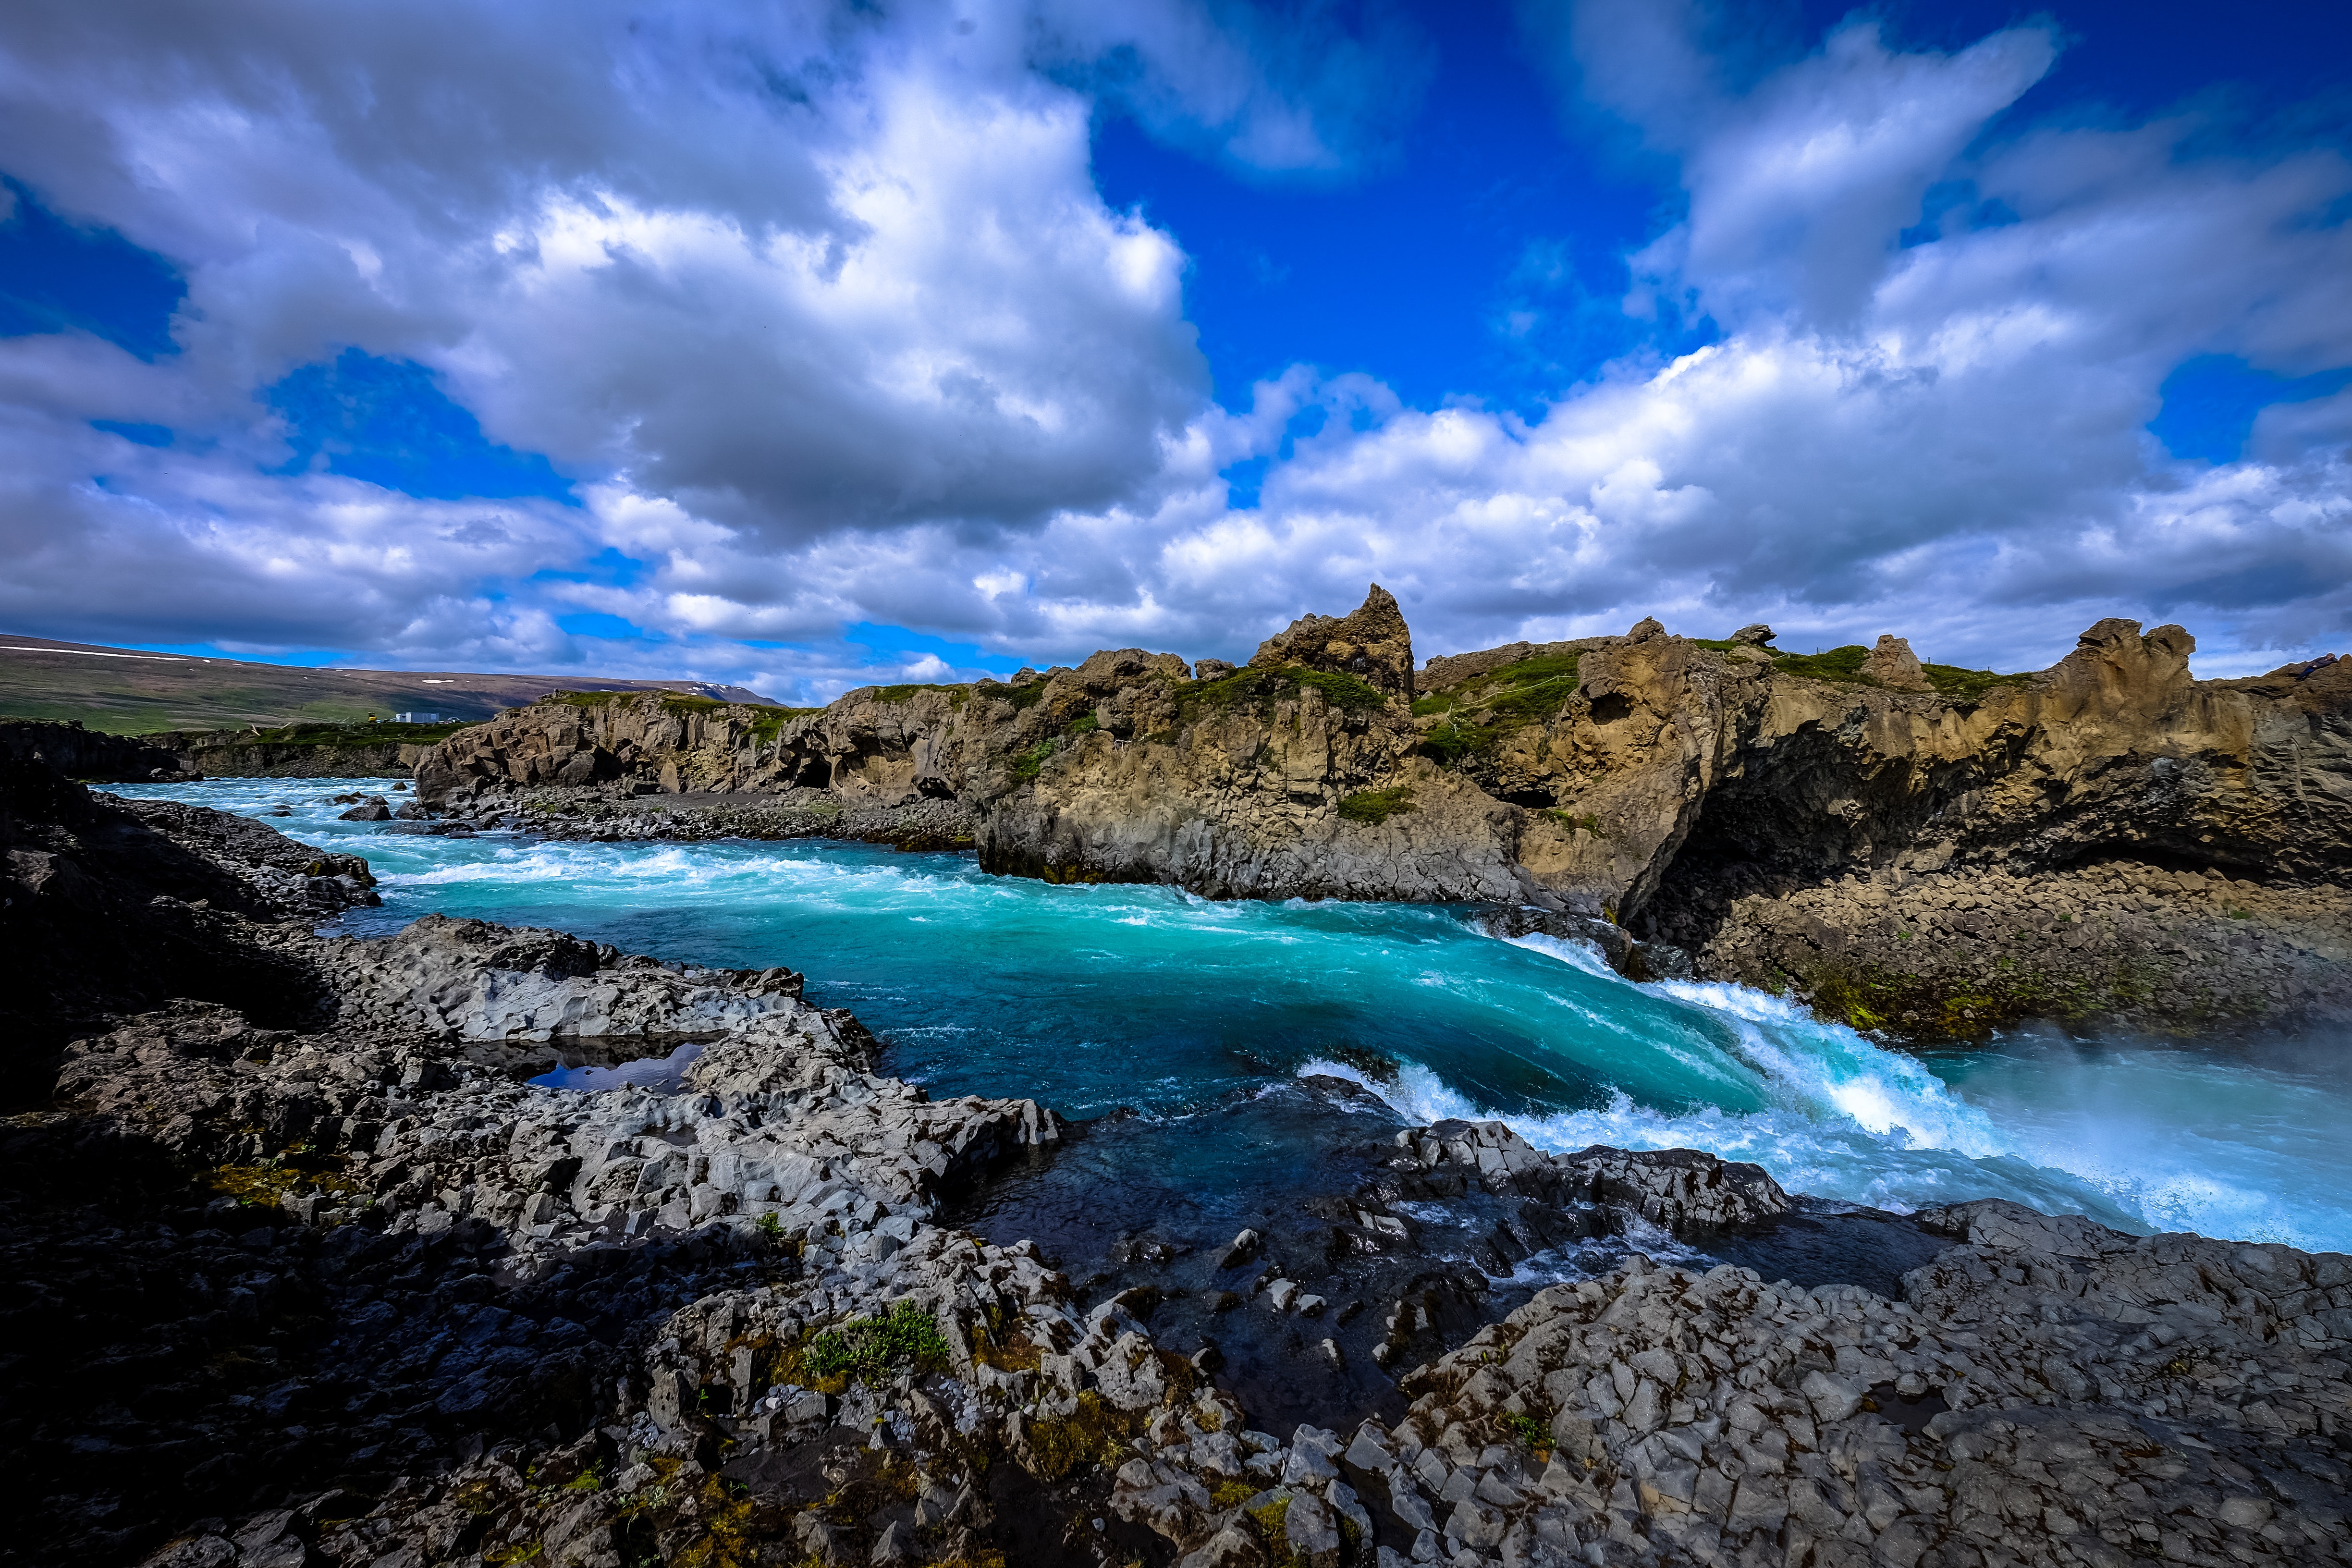
body of water, nature, sky, sea, coast, water, natural landscape, ocean, blue, water resources, shore, coastal and oceanic landforms, rock, bay, wave, cloud, cove, beach, headland, watercourse, tropics, inlet, landscape, wind wave, photography, formation, promontory, geology, mountain, cape, lagoon, vacation, tide pool, bight, tourism, island, river, hill, cliff, terrain